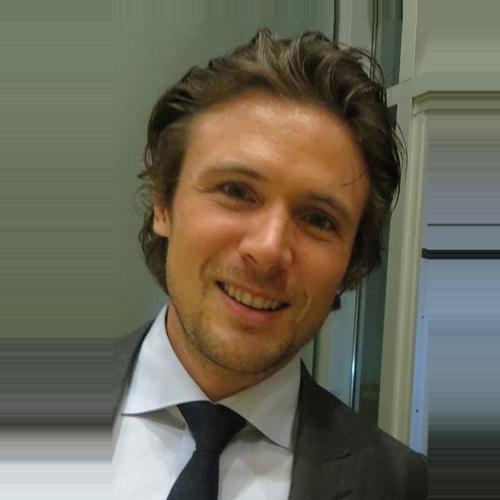
Age: 37